Angela Winkler

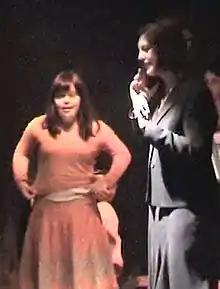
Nele and Angela Winkler performing at Cabaret Phoneyisland Berlin in 2009

Winkler lives with sculptor Wiegand Wittig and has four children. Her daughter Nele, who has Down's syndrome, is also an actress; she had a role in "Dora or The Sexual Neuroses of Our Parents" and is a member of the ensemble at RambaZamba theatre in Berlin.